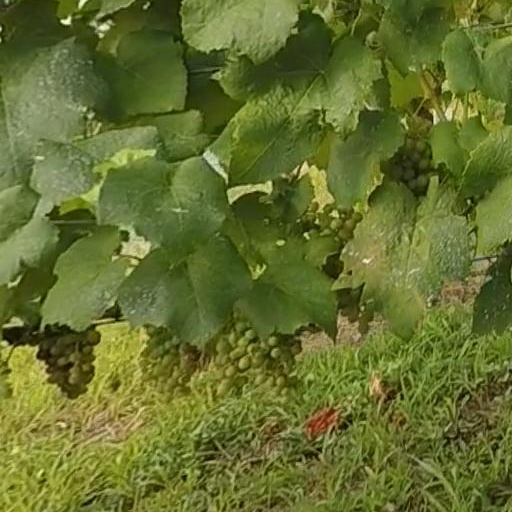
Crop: grape